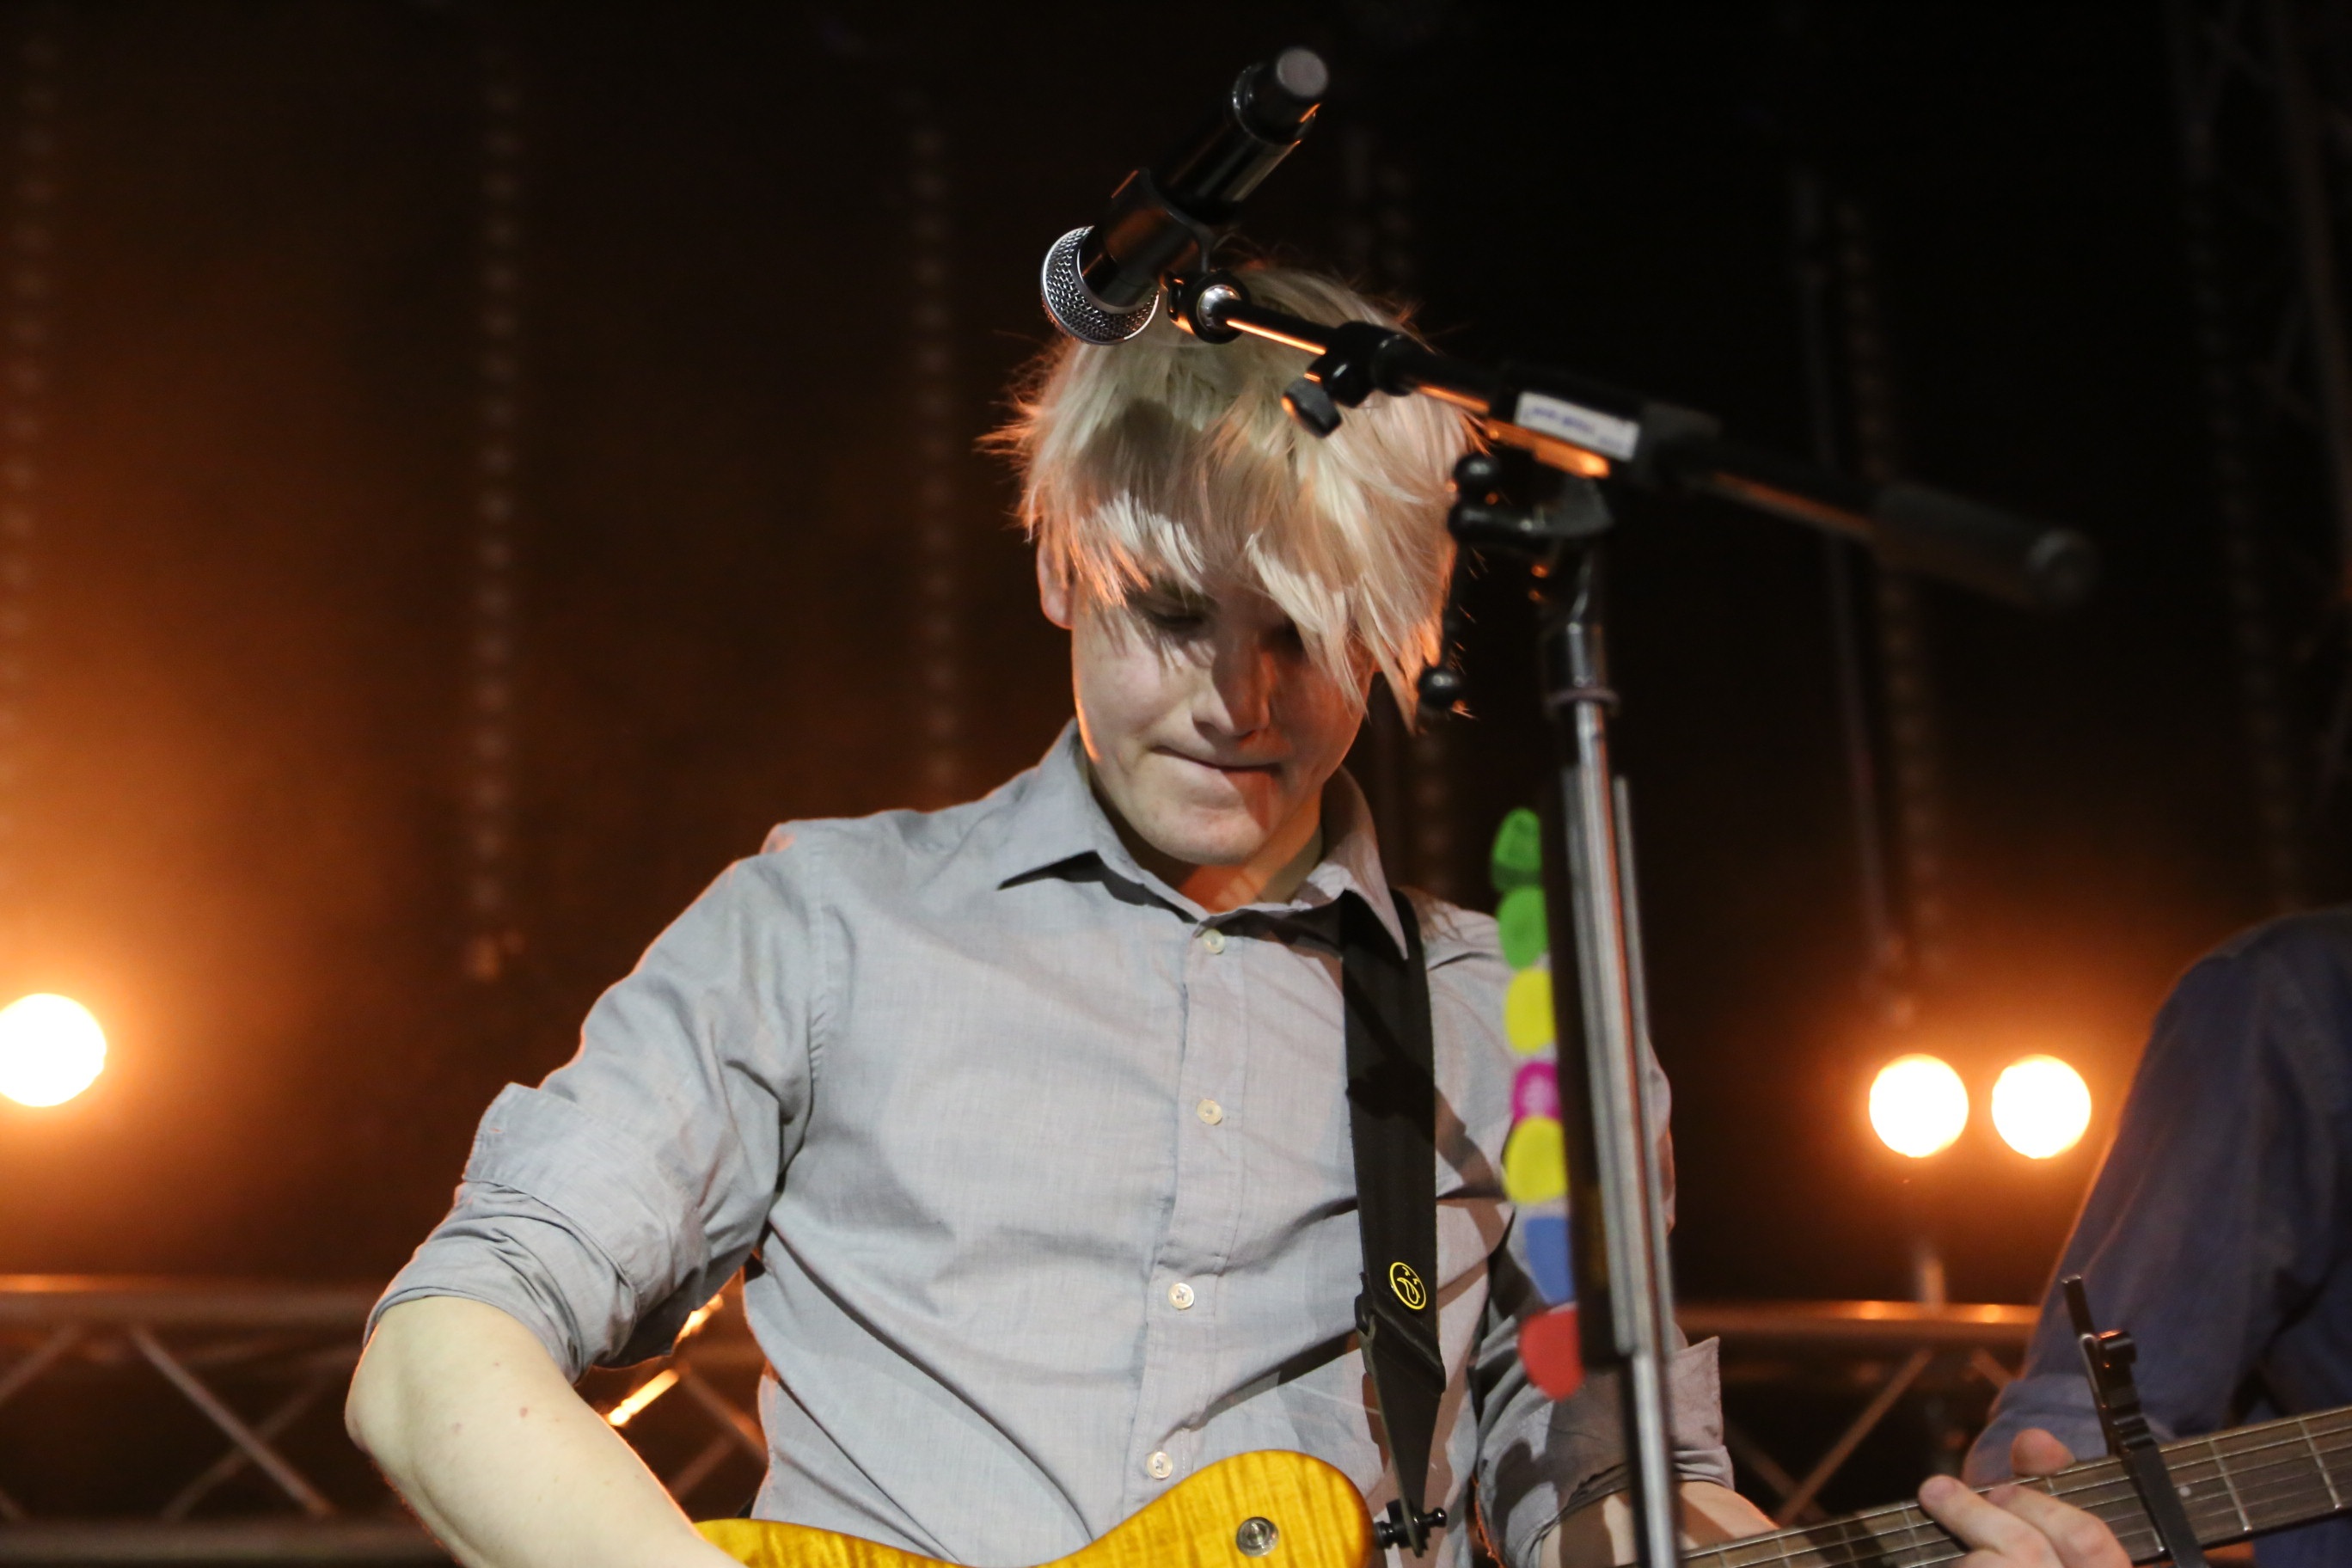
music, concert, musician, percussion, stage, performance, bassist, singing, guitarist, drums, drummer, entertainment, performing arts, singer songwriter, the gig, satincircus, kristian westerling